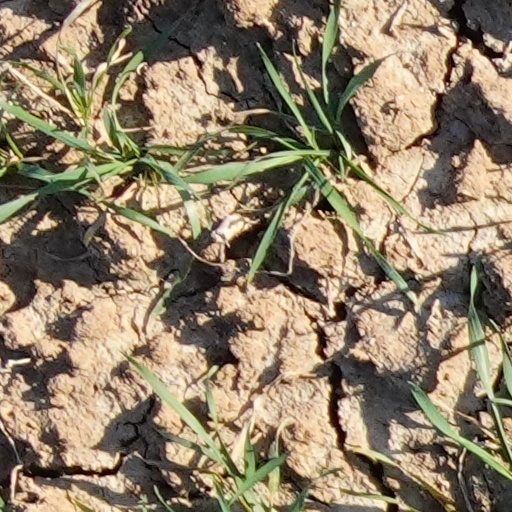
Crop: wheat